Transportation in Georgia (U.S. state)

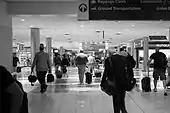
Hartsfield-Jackson Atlanta Airport is the world's busiest airport

The Port of Savannah is a major seaport located at Savannah. Its extensive facilities for oceangoing vessels line both sides of the Savannah River approximately from the Atlantic Ocean. Operated by the Georgia Ports Authority (GPA), the Port of Savannah competes primarily with the Port of Charleston in Charleston, South Carolina to the northeast, and the Port of Jacksonville in Jacksonville, Florida to the south. The GPA operates one other Atlantic seaport in Georgia, the Port of Brunswick, located at Brunswick, Georgia, as well as two interior ports linked to the Gulf of Mexico, Port Bainbridge and Port Columbus.